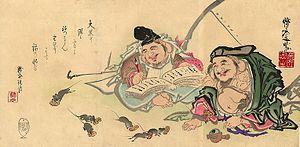
Au cours de l'histoire, ces rongeurs sont fréquemment confondus et partagent bien souvent un même aspect culturel. Depuis la Préhistoire, les « rats » et les « souris » ont toujours accompagné l'Homme. De ce fait, ce sont des animaux qui occupent une très forte symbolique et qui sont fortement présents dans les domaines folkloriques et artistiques. Dans certaines de ses fables, Jean de La Fontaine emploie aussi bien le terme de rat que celui de souris pour désigner le même animal. Impossible alors de savoir auquel des deux rongeurs le poète fait référence. De même, si la Batrachomyomachia attribuée à Homère est traduite par « La Bataille des grenouilles et des rats » elle est traduite dans d'autres langues par « La Bataille des grenouilles et des souris » comme c'est le cas par exemple en anglais ou encore en espagnol. Dans les fables d'Ésope, le problème est le même. On retrouve également cette assimilation en Asie. Ainsi Mûshika, la monture du dieu Ganesh peut être un rat comme elle peut être une souris et dans l'astrologie chinoise, le premier signe du zodiaque est le rat mais il est parfois désigné sous le nom de souris.